Ken Ishii

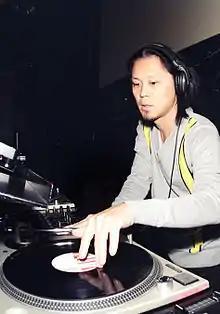
Ishii in 2010

is a Japanese DJ and record producer from Sapporo. He graduated from Hitotsubashi University. He has released work under his own name as well as under the pseudonyms FLR, Flare, UTU, Yoga, and Rising Sun.